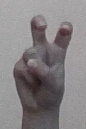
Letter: toot